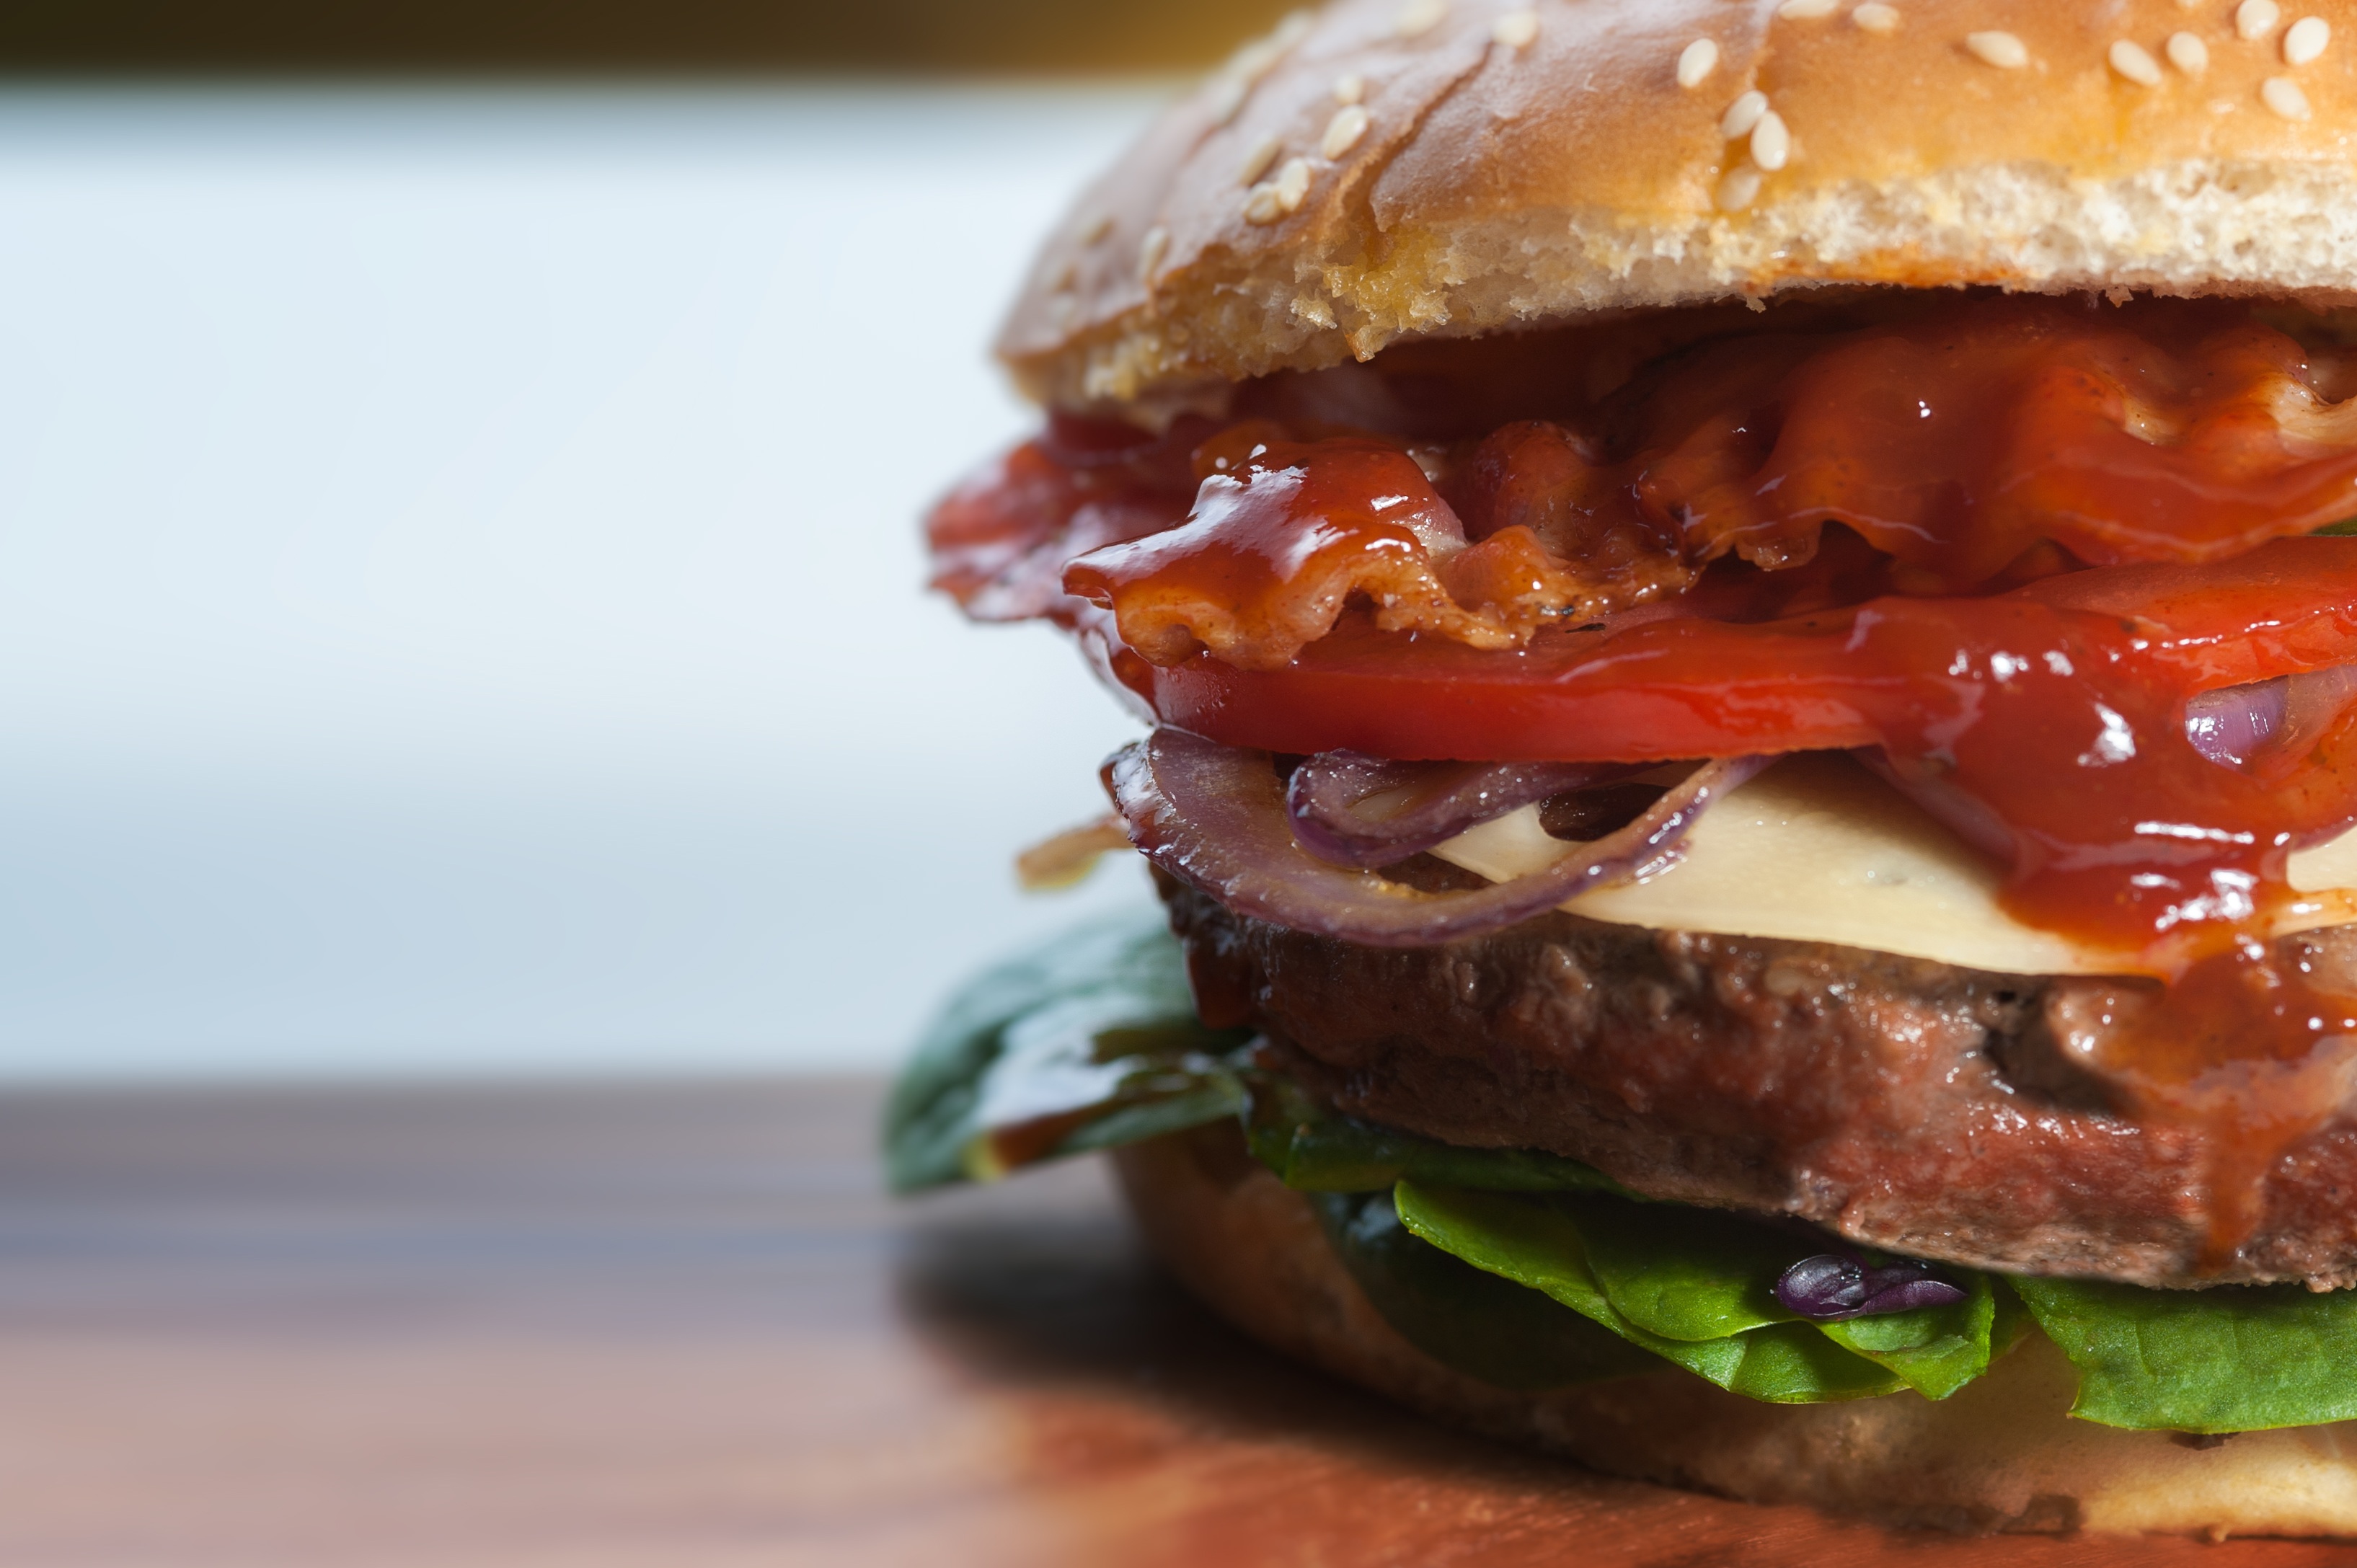
food, hamburger, dish, veggie burger, cheeseburger, breakfast sandwich, meat, sandwich, slider, produce